Hurricane Omar

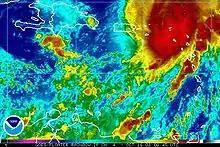
Colorized infrared satellite image of a hurricane. The storm, is in the top right portion of the image and has a poorly defined eye. A red mass, depicting strong convective activity, is present along the eastern side of the storm.

The damage dealt to the agricultural sector of Antigua and Barbuda fueled major concerns for "food security" in 2009. The government allocated about $33,897,420 to help develop and repair the industry. Significant expansions of croplands were discussed, area, to help promote growth of the sector.